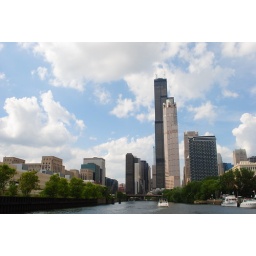
Sears-Willis Tower from the architectural river boat tour in Chicago